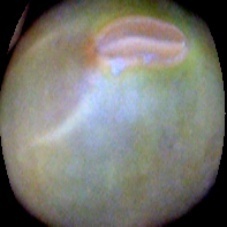
Label: Immature